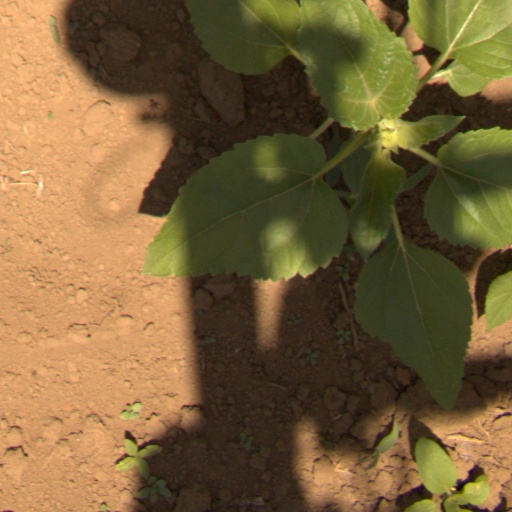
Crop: Jerusalem artichoke